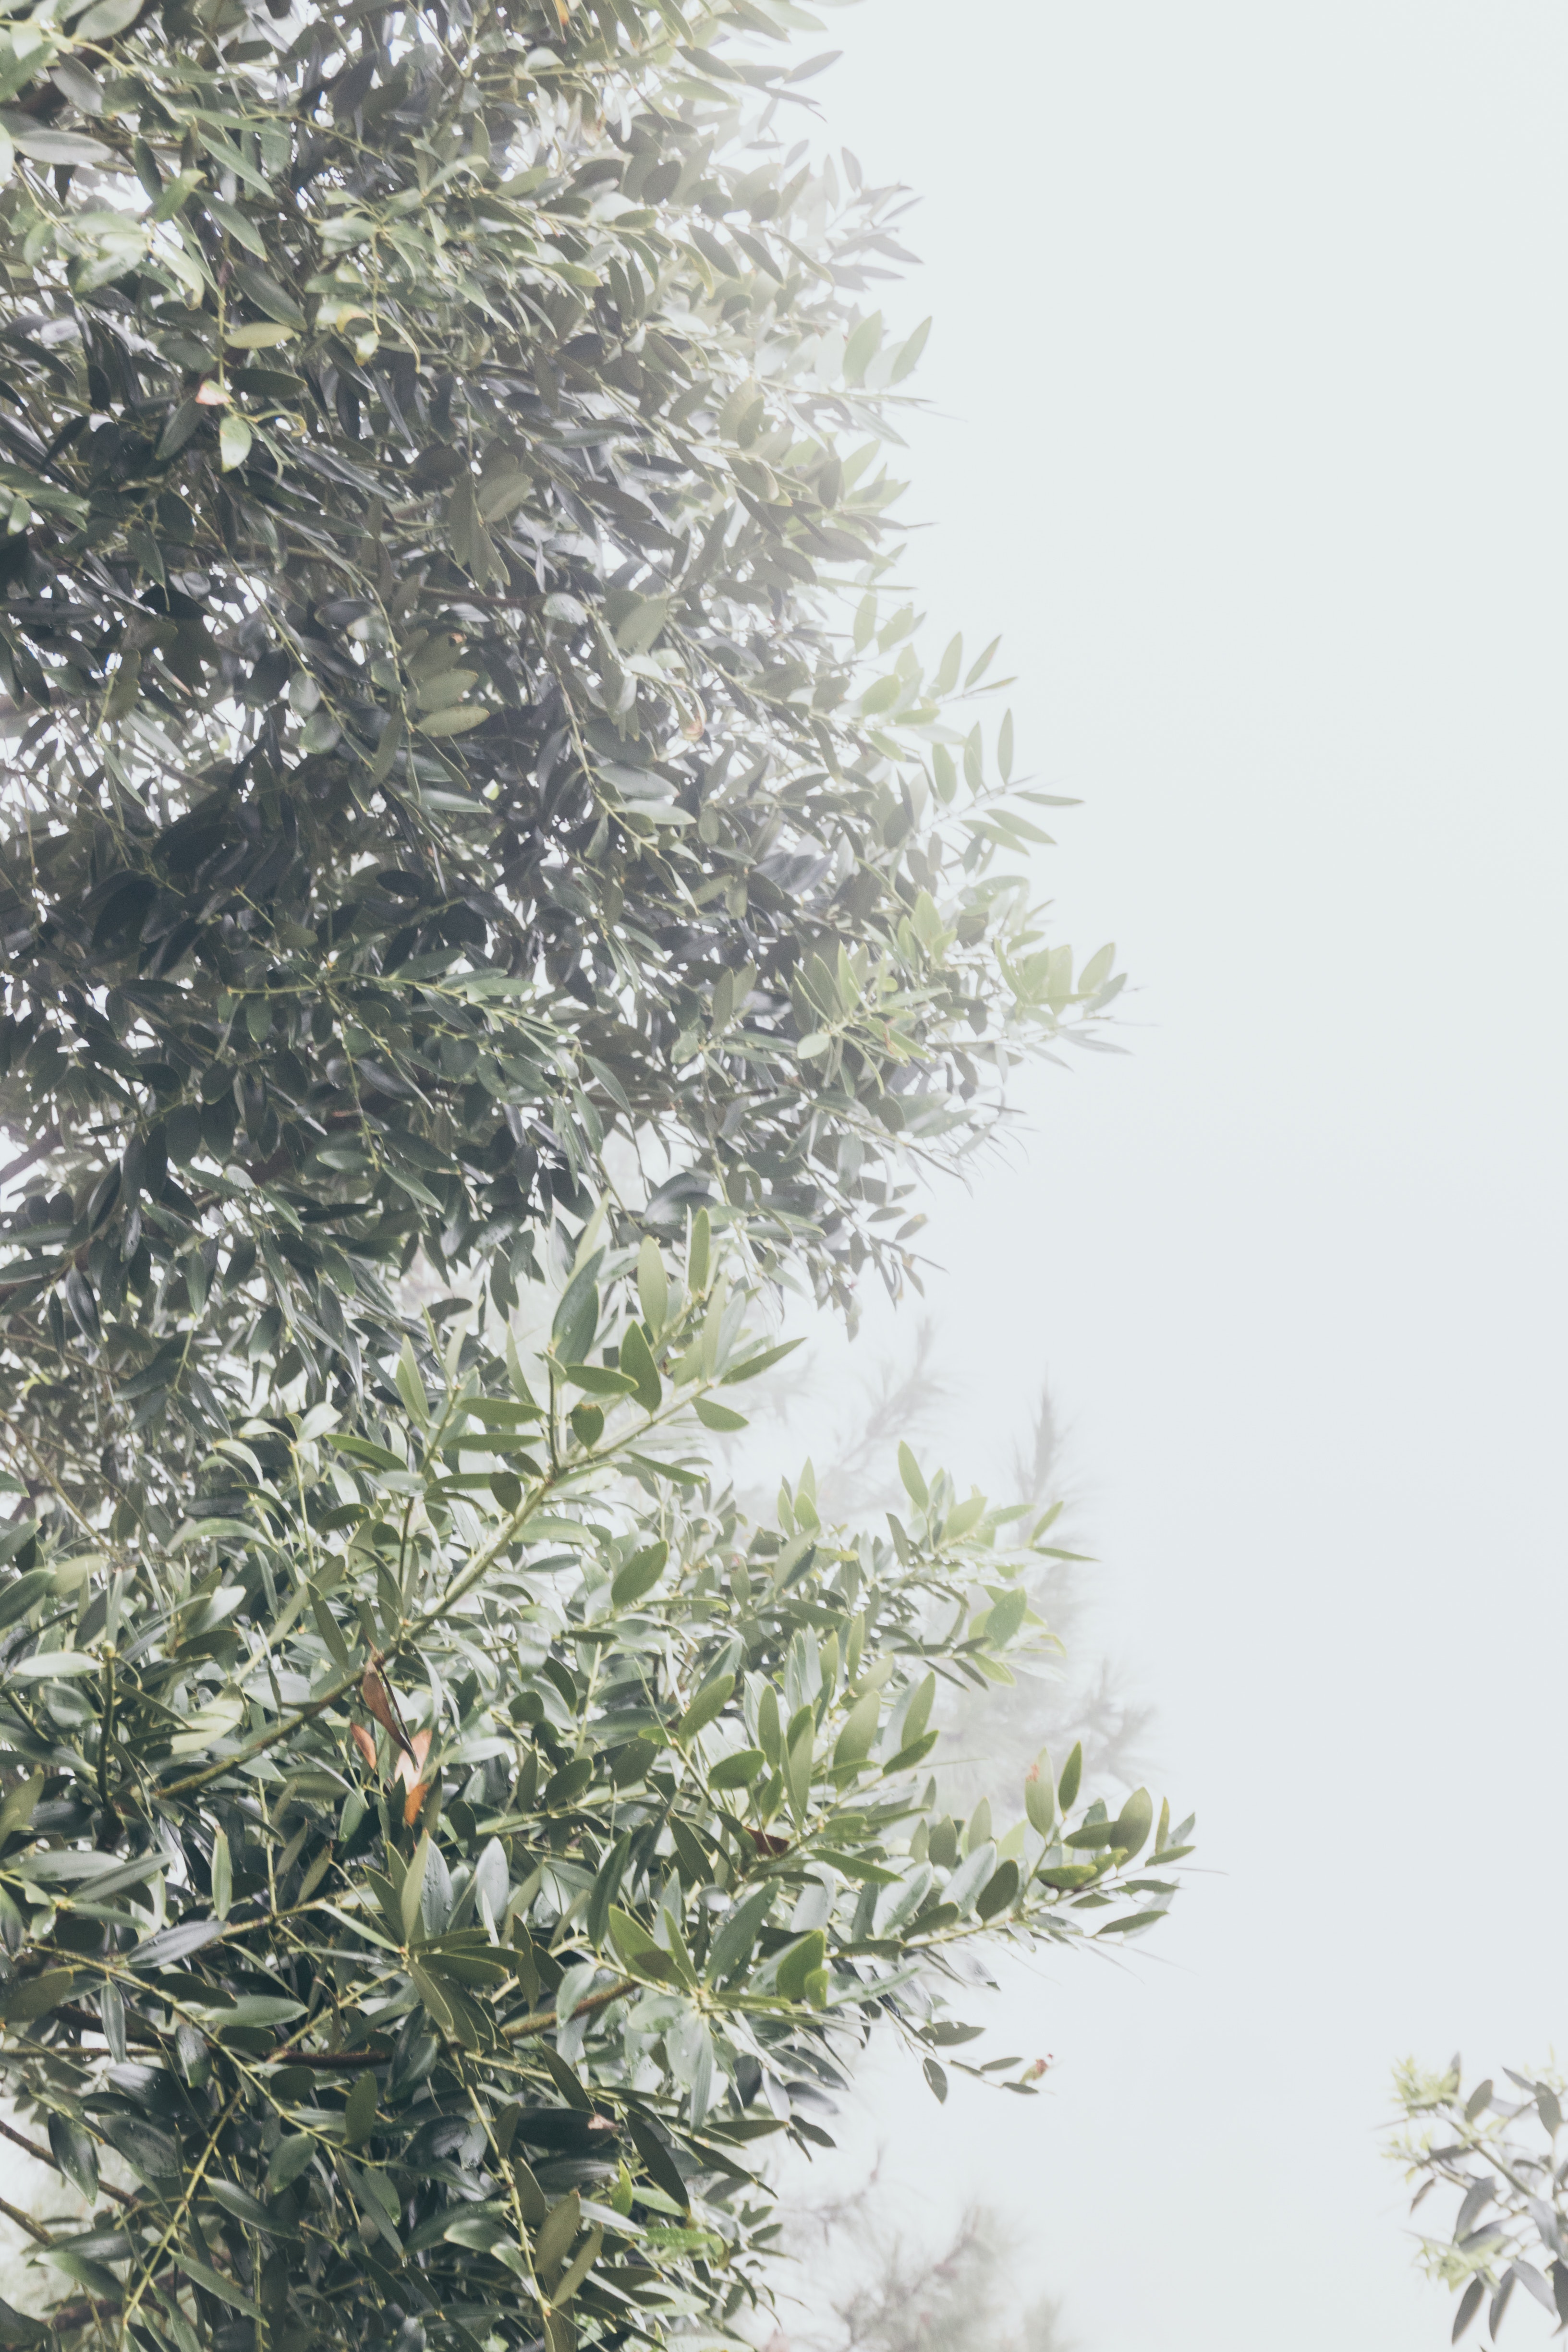
tree, branch, plant, atmospheric phenomenon, woody plant, leaf, twig, flower, frost, evergreen